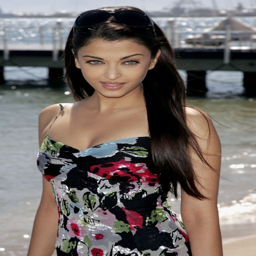
actor has been calledthe most beautiful woman in the world .